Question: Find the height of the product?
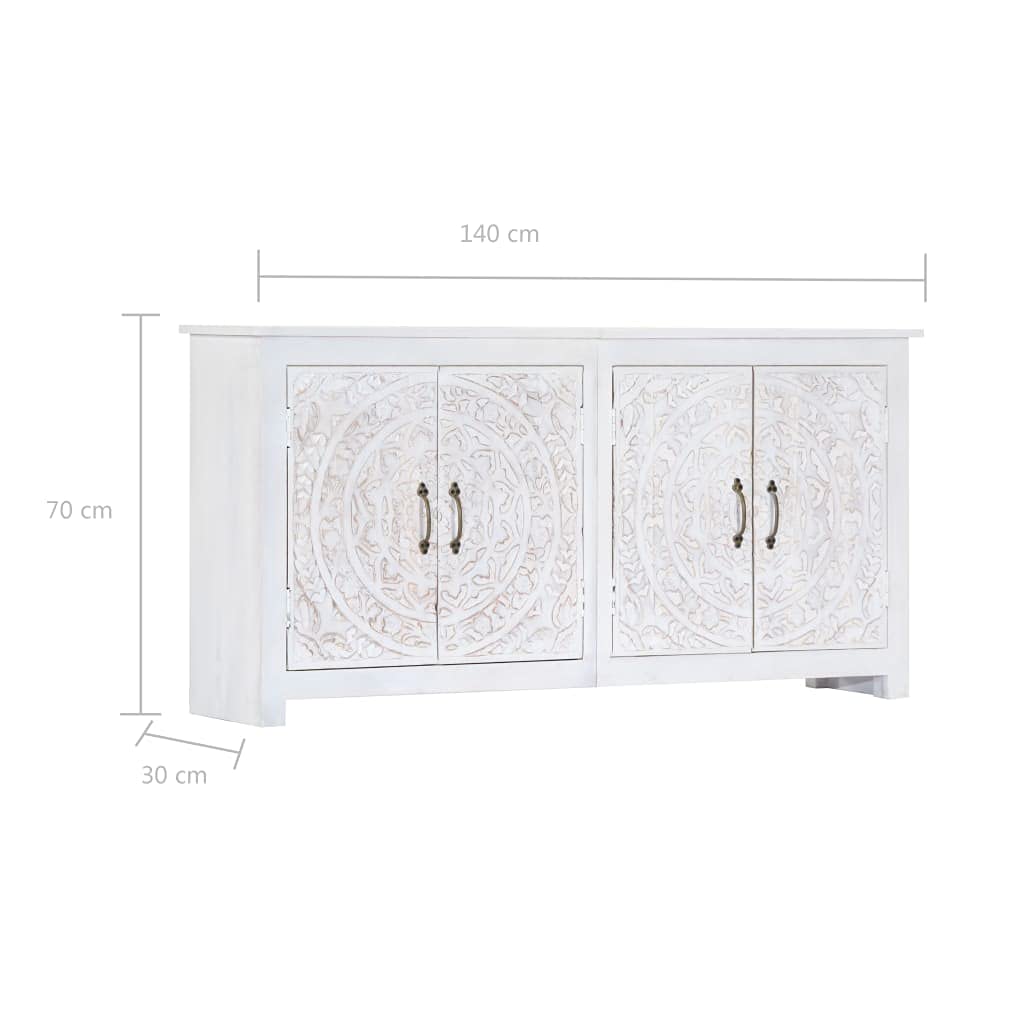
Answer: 70.0 centimetre